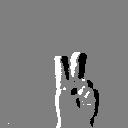
ASL letter: v